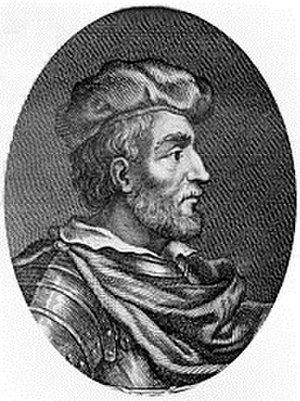
Duncan 1. af Skotland
Duncan I af Skotland 15. august 1001 – 15. august 1040, var skotternes konge, søn af Crínán af Dunkeld, lægmandsabbed af klosteret i Dunkeld og prinsesse Bethoc af Skotland. Han blev konge i Skotland ved at efterfølge sin farfar Malcolm 2. af Skotland i 1034 efter tidligere at have styret som rex Cumbrorum over kongedømmet Strathclyde. Hans overtagelse af tronen siges at have været det første eksempel i Skotland, hvor tronen blev arvet i direkte linje, i modsætning til det gamle gæliske system, tanisteri, hvor kongen valgte sine efterfølgere uden hensyn til familiebånd.